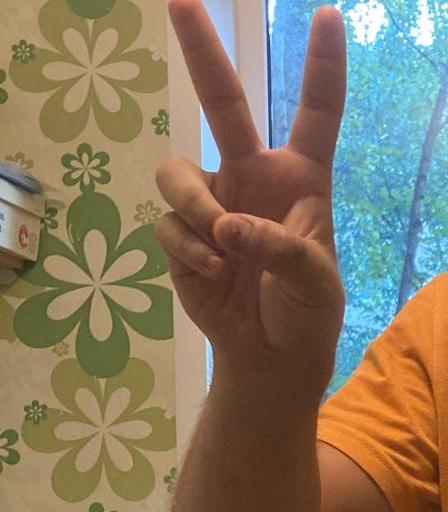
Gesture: peace